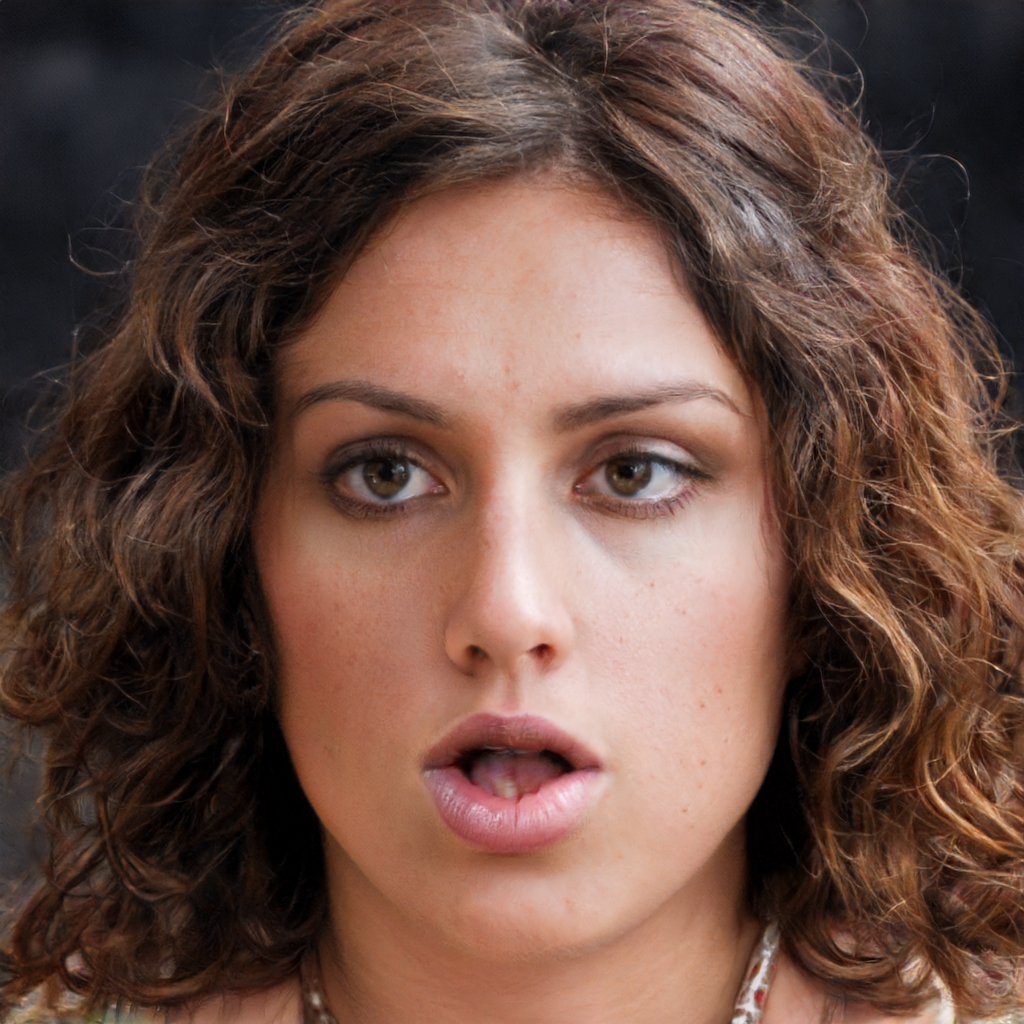
Gender: Female